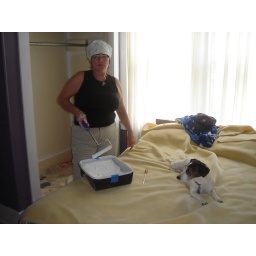
Robin Taylor painting the bedroom in my house while Fiona supervises.